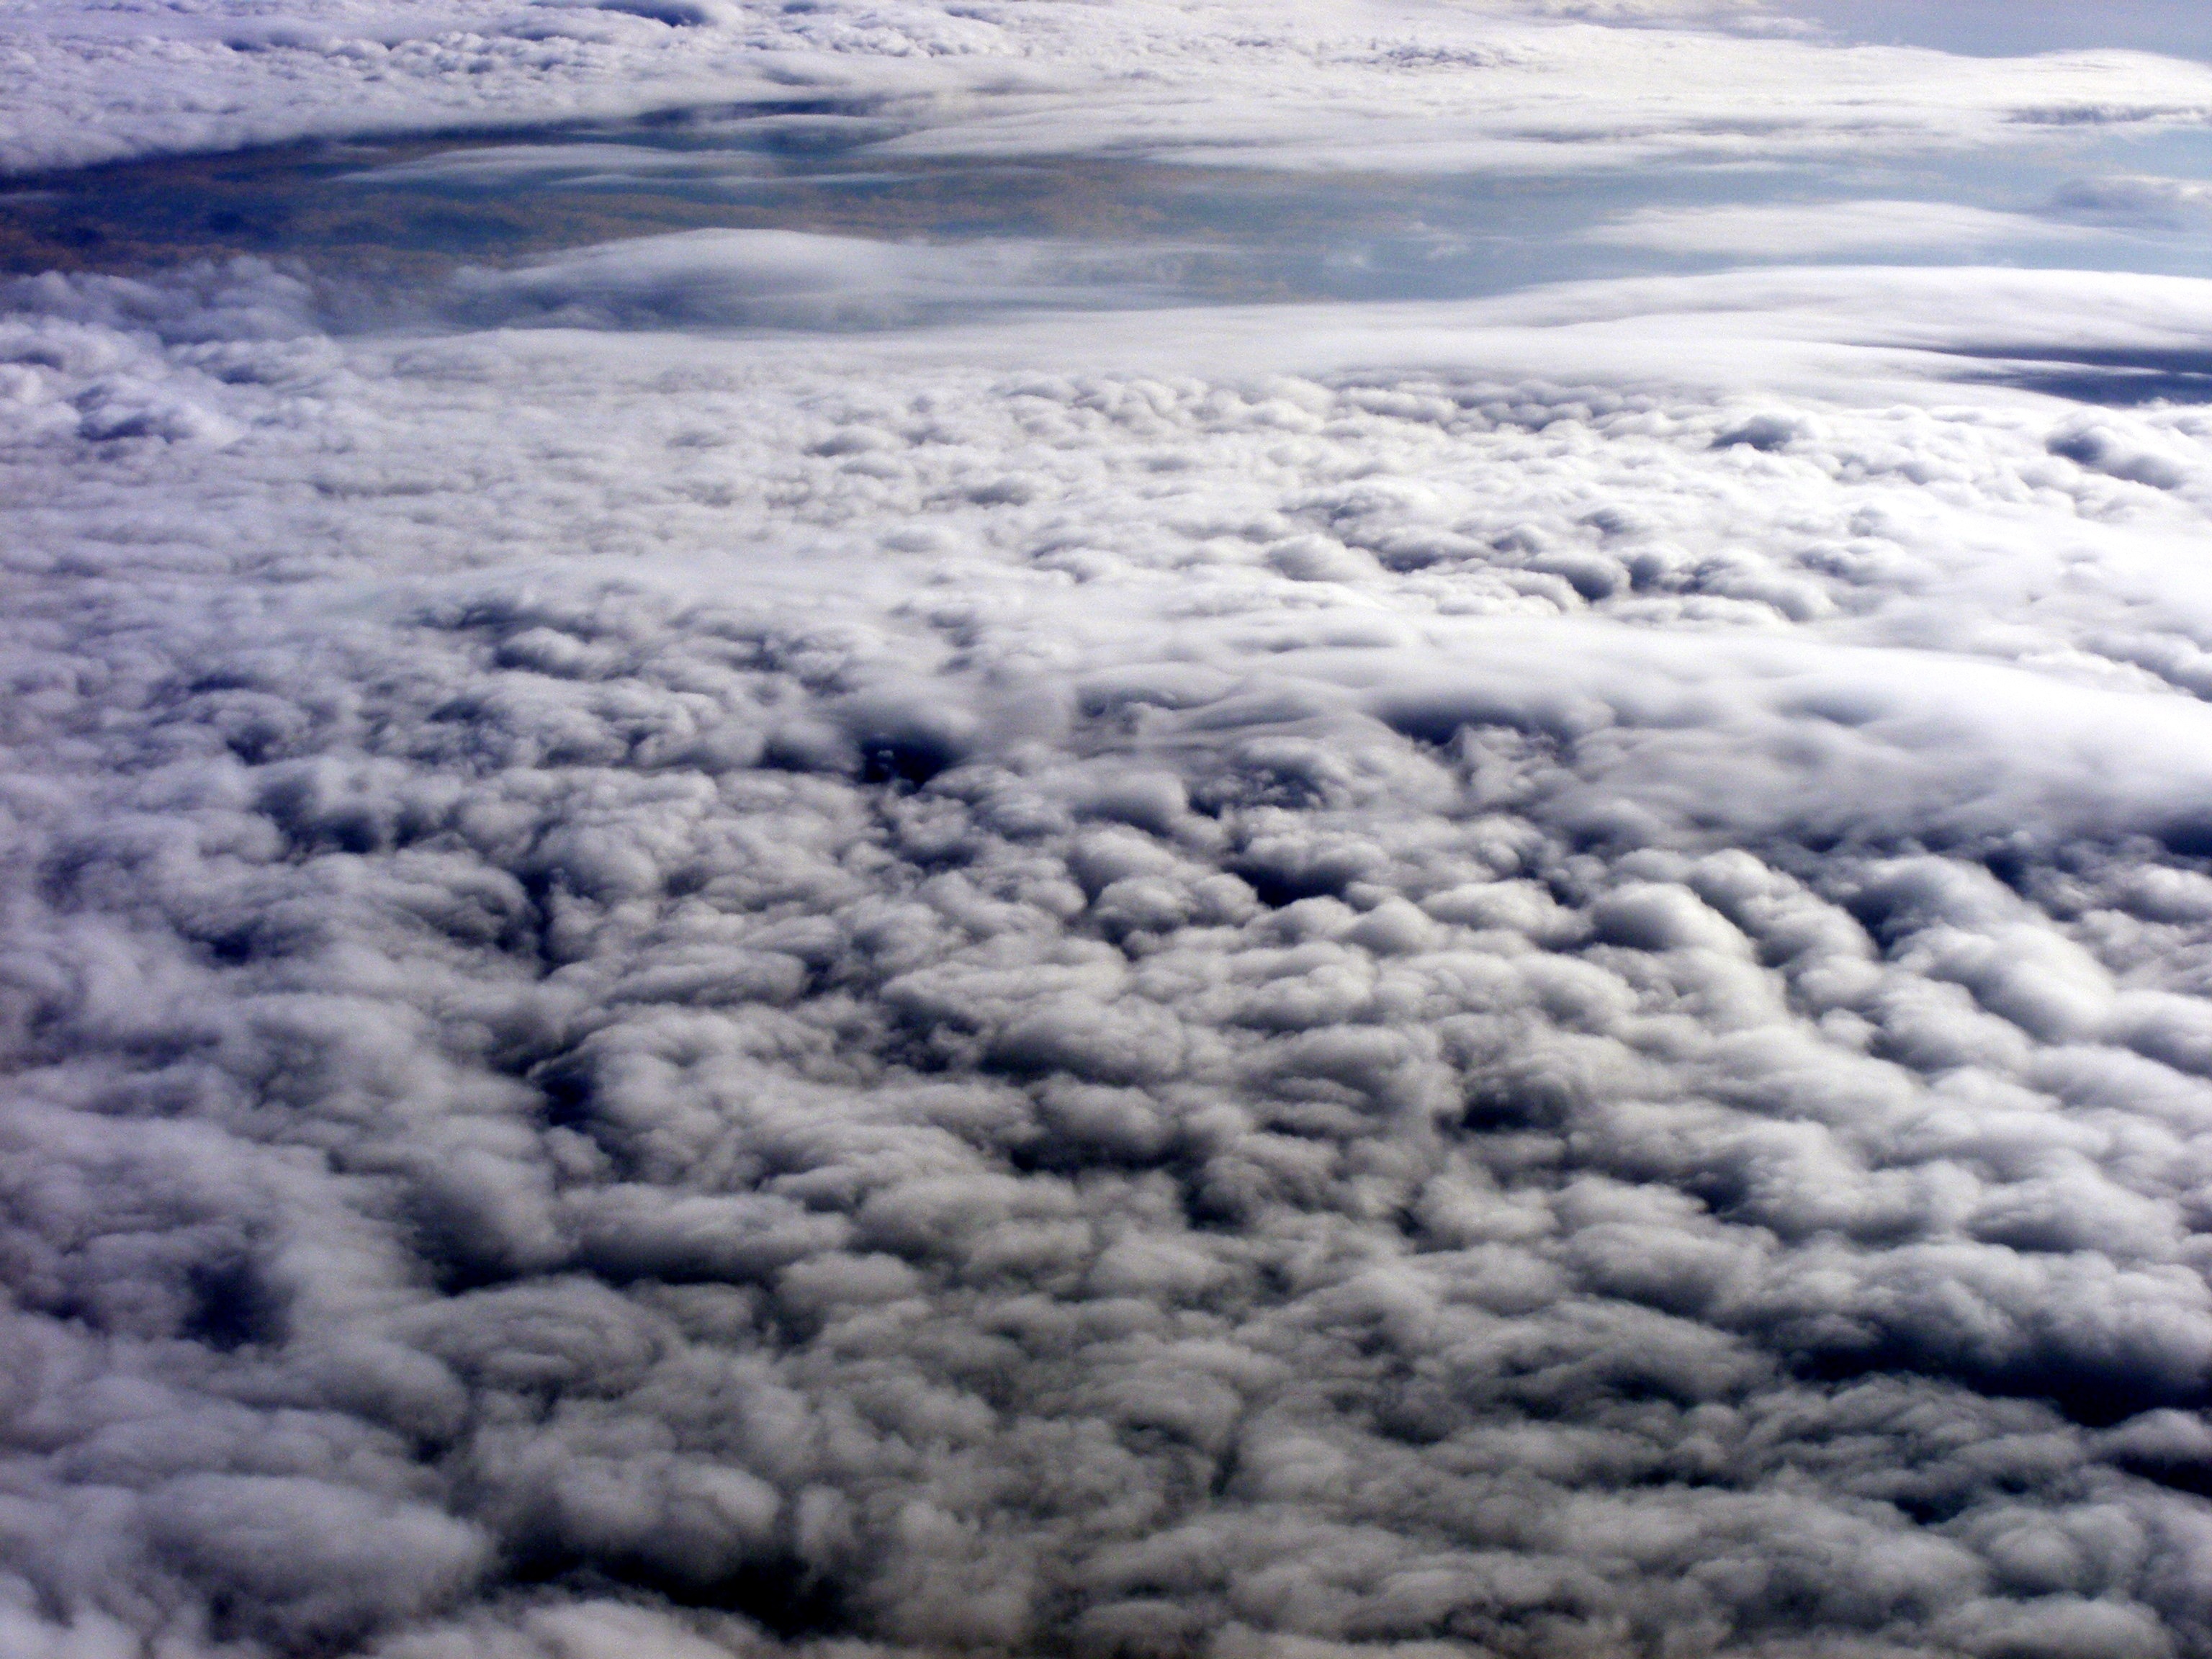
mountain, snow, winter, cloud, sky, white, frost, atmosphere, plane, ice, weather, cumulus, arctic, plain, day, tundra, freezing, arctic ocean, meteorological phenomenon, the haze, atmosphere of earth, geological phenomenon